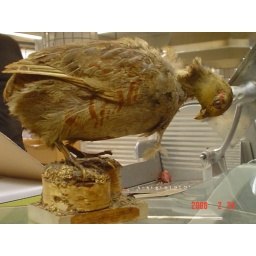
that is a real chicken or chicks that was preserved...took this shot at one of the wet market in stockholm...:)